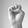
ASL letter: E